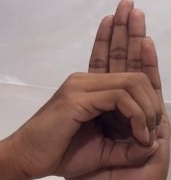
ASL sign: 0